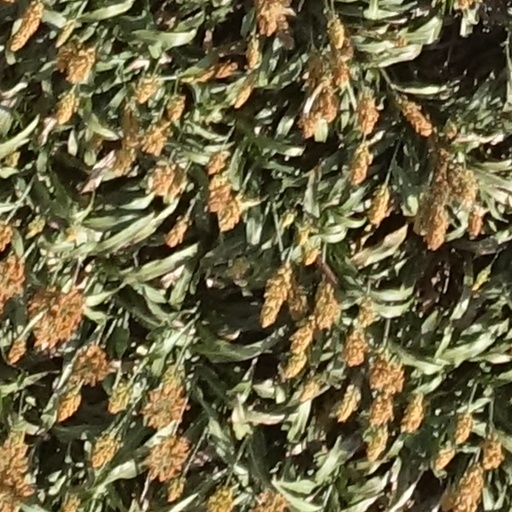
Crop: sorghum